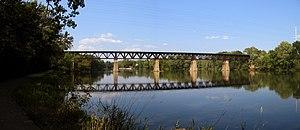
La Fox est un affluent de l'Illinois qui coule dans les États américains du Wisconsin et de l'Illinois, sur 325 km, dont 185 en Illinois.
La région de Tri-Cities est une région vernaculaire située entre les villes d'Aurora et Elgin, dans l'État de l'Illinois, et qui englobe les villes de Batavia, Geneva et St-Charles.